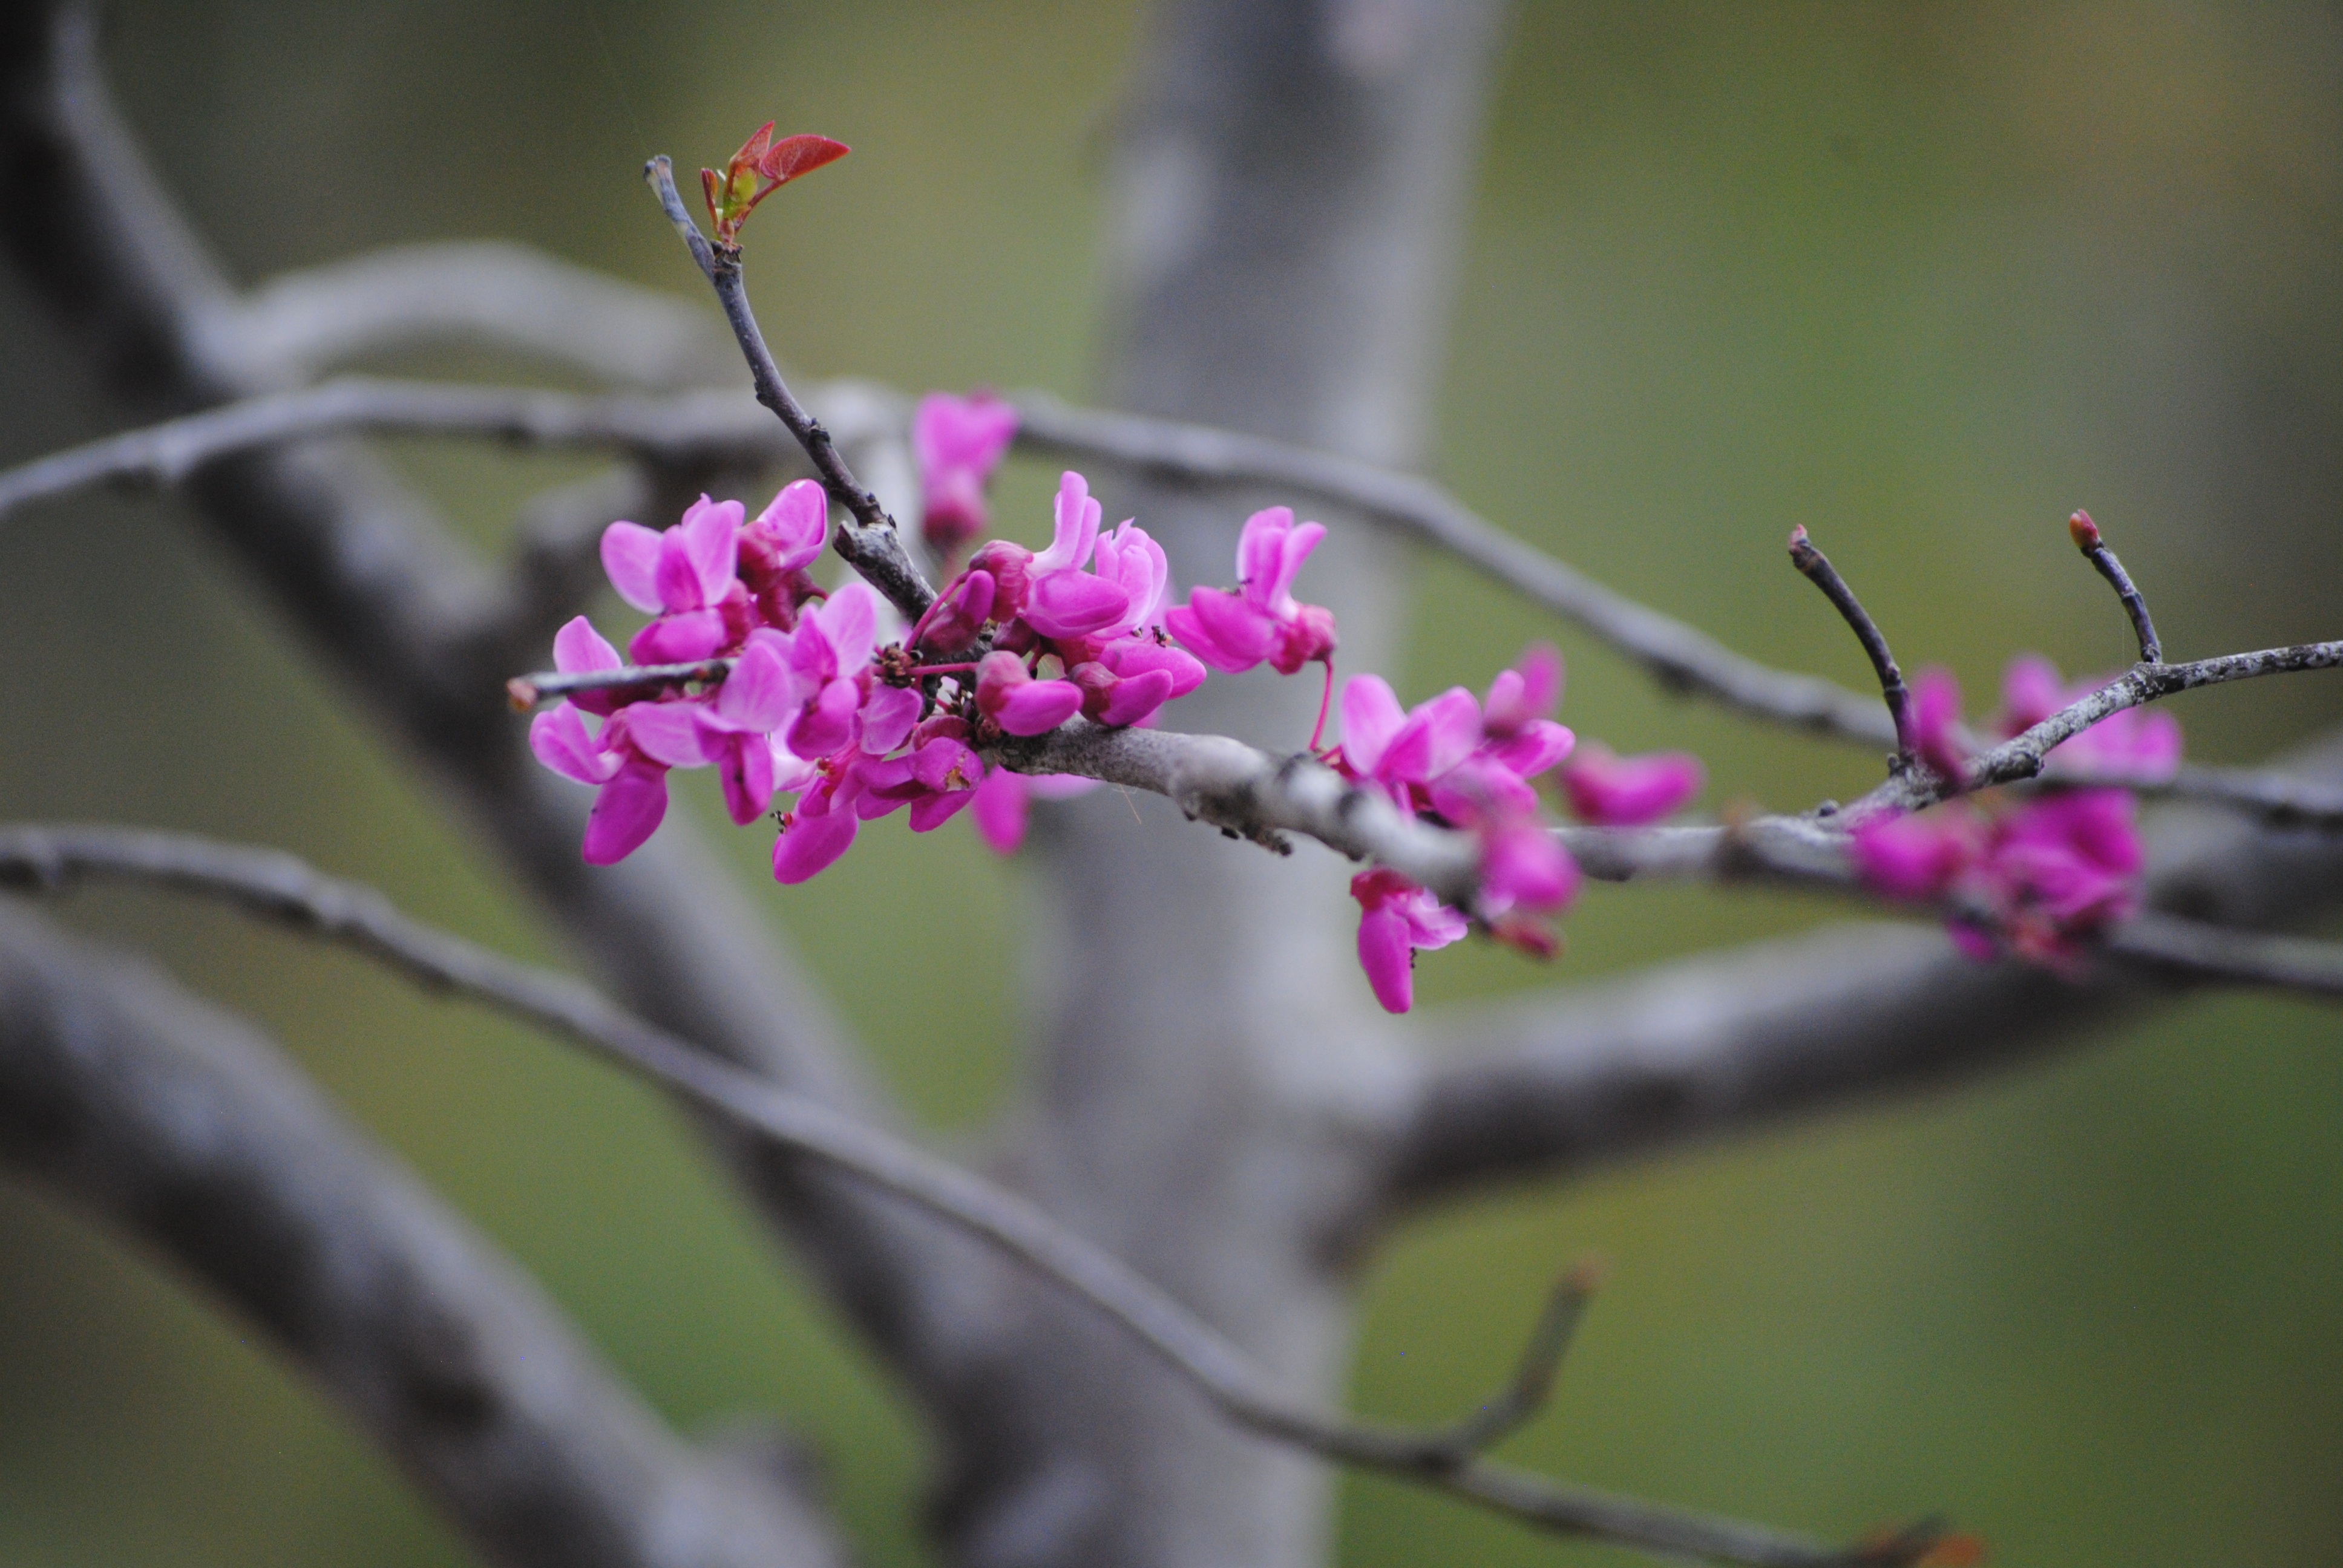
nature, branch, blossom, plant, wood, white, photography, leaf, flower, purple, petal, bloom, summer, floral, spring, produce, color, botany, blooming, garden, pink, flora, season, twig, wildflower, close up, shrub, blossoms, wooden, springtime, blossoming, macro photography, cosmea, flowering plant, plant stem, land plant